Frico

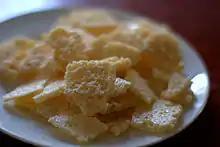
Thin "frico"

For this second version a thin layer of shredded cheese is added on a frying pan, until the cheese becomes malleable and slightly crispy. As long as the "frico" remains warm, it can be modelled into baskets, bowls or other decorative containers for food.